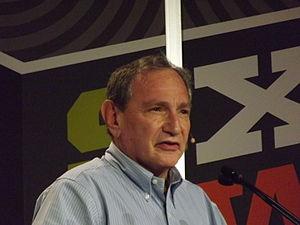
George Friedman, né le 1ᵉʳ février 1949, est un politologue américain. Il est le fondateur et le dirigeant de la société de renseignement Stratfor.